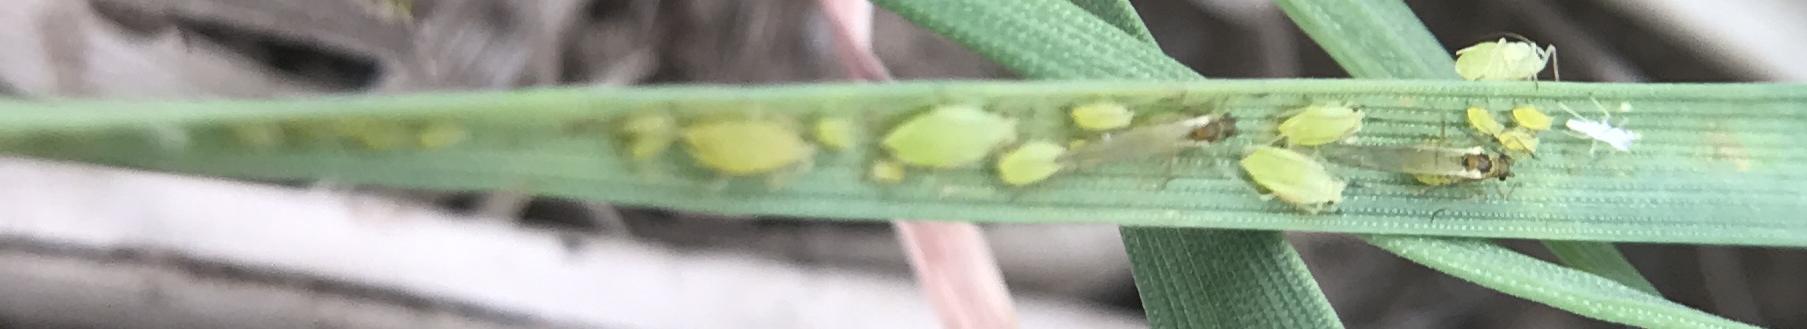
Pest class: cereal_grass_aphid